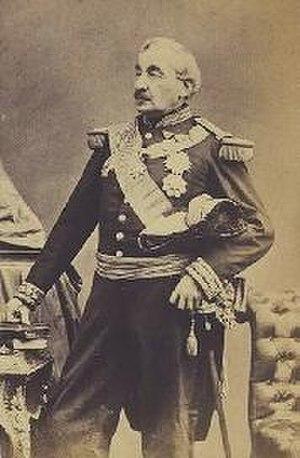
Cet article dresse la liste des chefs du gouvernement français depuis 1598.
Charles Guillaume Marie Apoline Antoine Cousin-Montauban, comte de Palikao, né le 24 juin 1796 à Paris où il est mort le 8 janvier 1878, est un général et homme d'État français.
Il y a eu quatre gouvernements français sous le Second Empire. Les premiers deux gouvernements n'ont pas été dirigés par un Premier ministre, mais par l'empereur Napoléon III lui-même. Sur le déclin du Second Empire en 1870, trois gouvernements se sont succédé à court terme, dont les derniers deux ont été dirigés par un Premier ministre, à savoir par Émile Ollivier puis par Charles Cousin-Montauban.